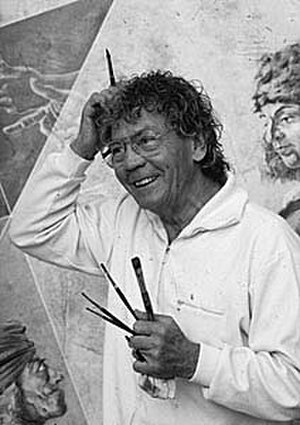
Hans Erni
Hans Erni var en schweizisk maler, designer og billedhugger. Han var især kendt for at illustrere frimærker, aktivisme, litografier for det schweiziske Røde Kors og deltagelse i den Internationale Olympiske Komité. Hans-Erni-huset i Luzerns Schweiziske Transportmuseum indeholder en stor samling af kunst.